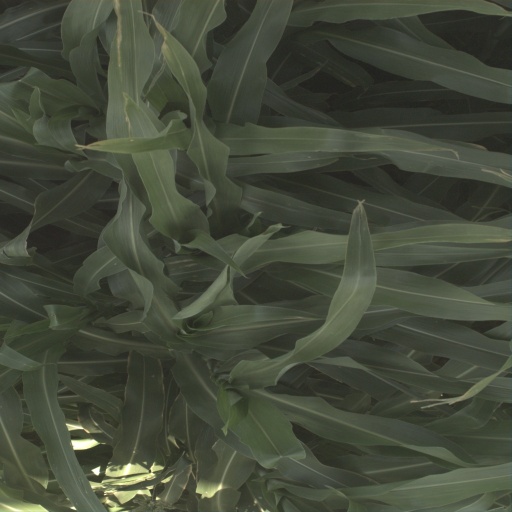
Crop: sorghum